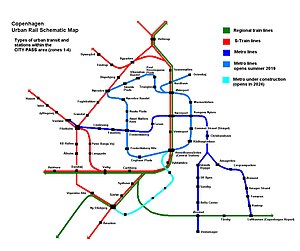
København / Infrastruktur og transport / Transport
Centrale deler af Københavns bane netværker. "City Pass" området. S-tog, Metro og Regionaltog, fra sommeren 2019.
København er Danmarks hovedstad og er med 1.330.993 indbyggere landets største byområde omfattende 18 kommuner eller dele heraf. Fra 1. januar 2007 er byen en del af Region Hovedstaden og for de sydlige deles vedkommende af Region Sjælland. Centrum for byområdet udgøres af Københavns Kommune, areal 90,10 km², der med over 630.000 indbyggere og forventet 665.000 indbyggere i 2027 er Danmarks mest folkerige kommune, og enklaven Frederiksberg Kommune, areal 8,70 km², med omkring 104.000 indbyggere.